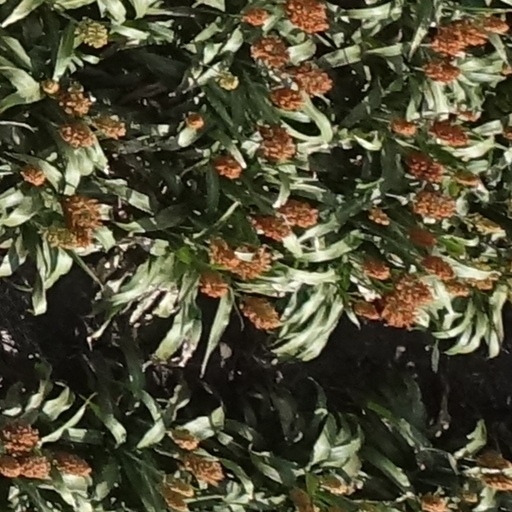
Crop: sorghum